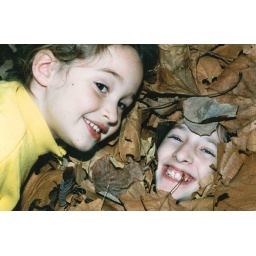
The girls at our home in Kansas.